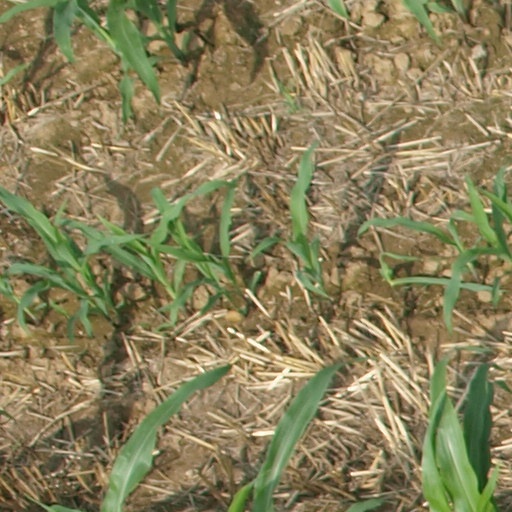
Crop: maize; corn